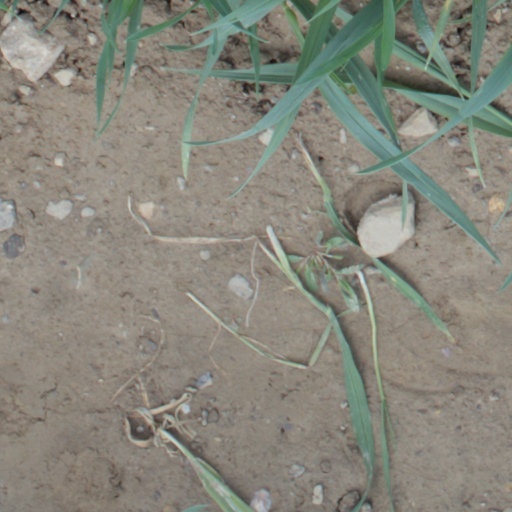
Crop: wheat